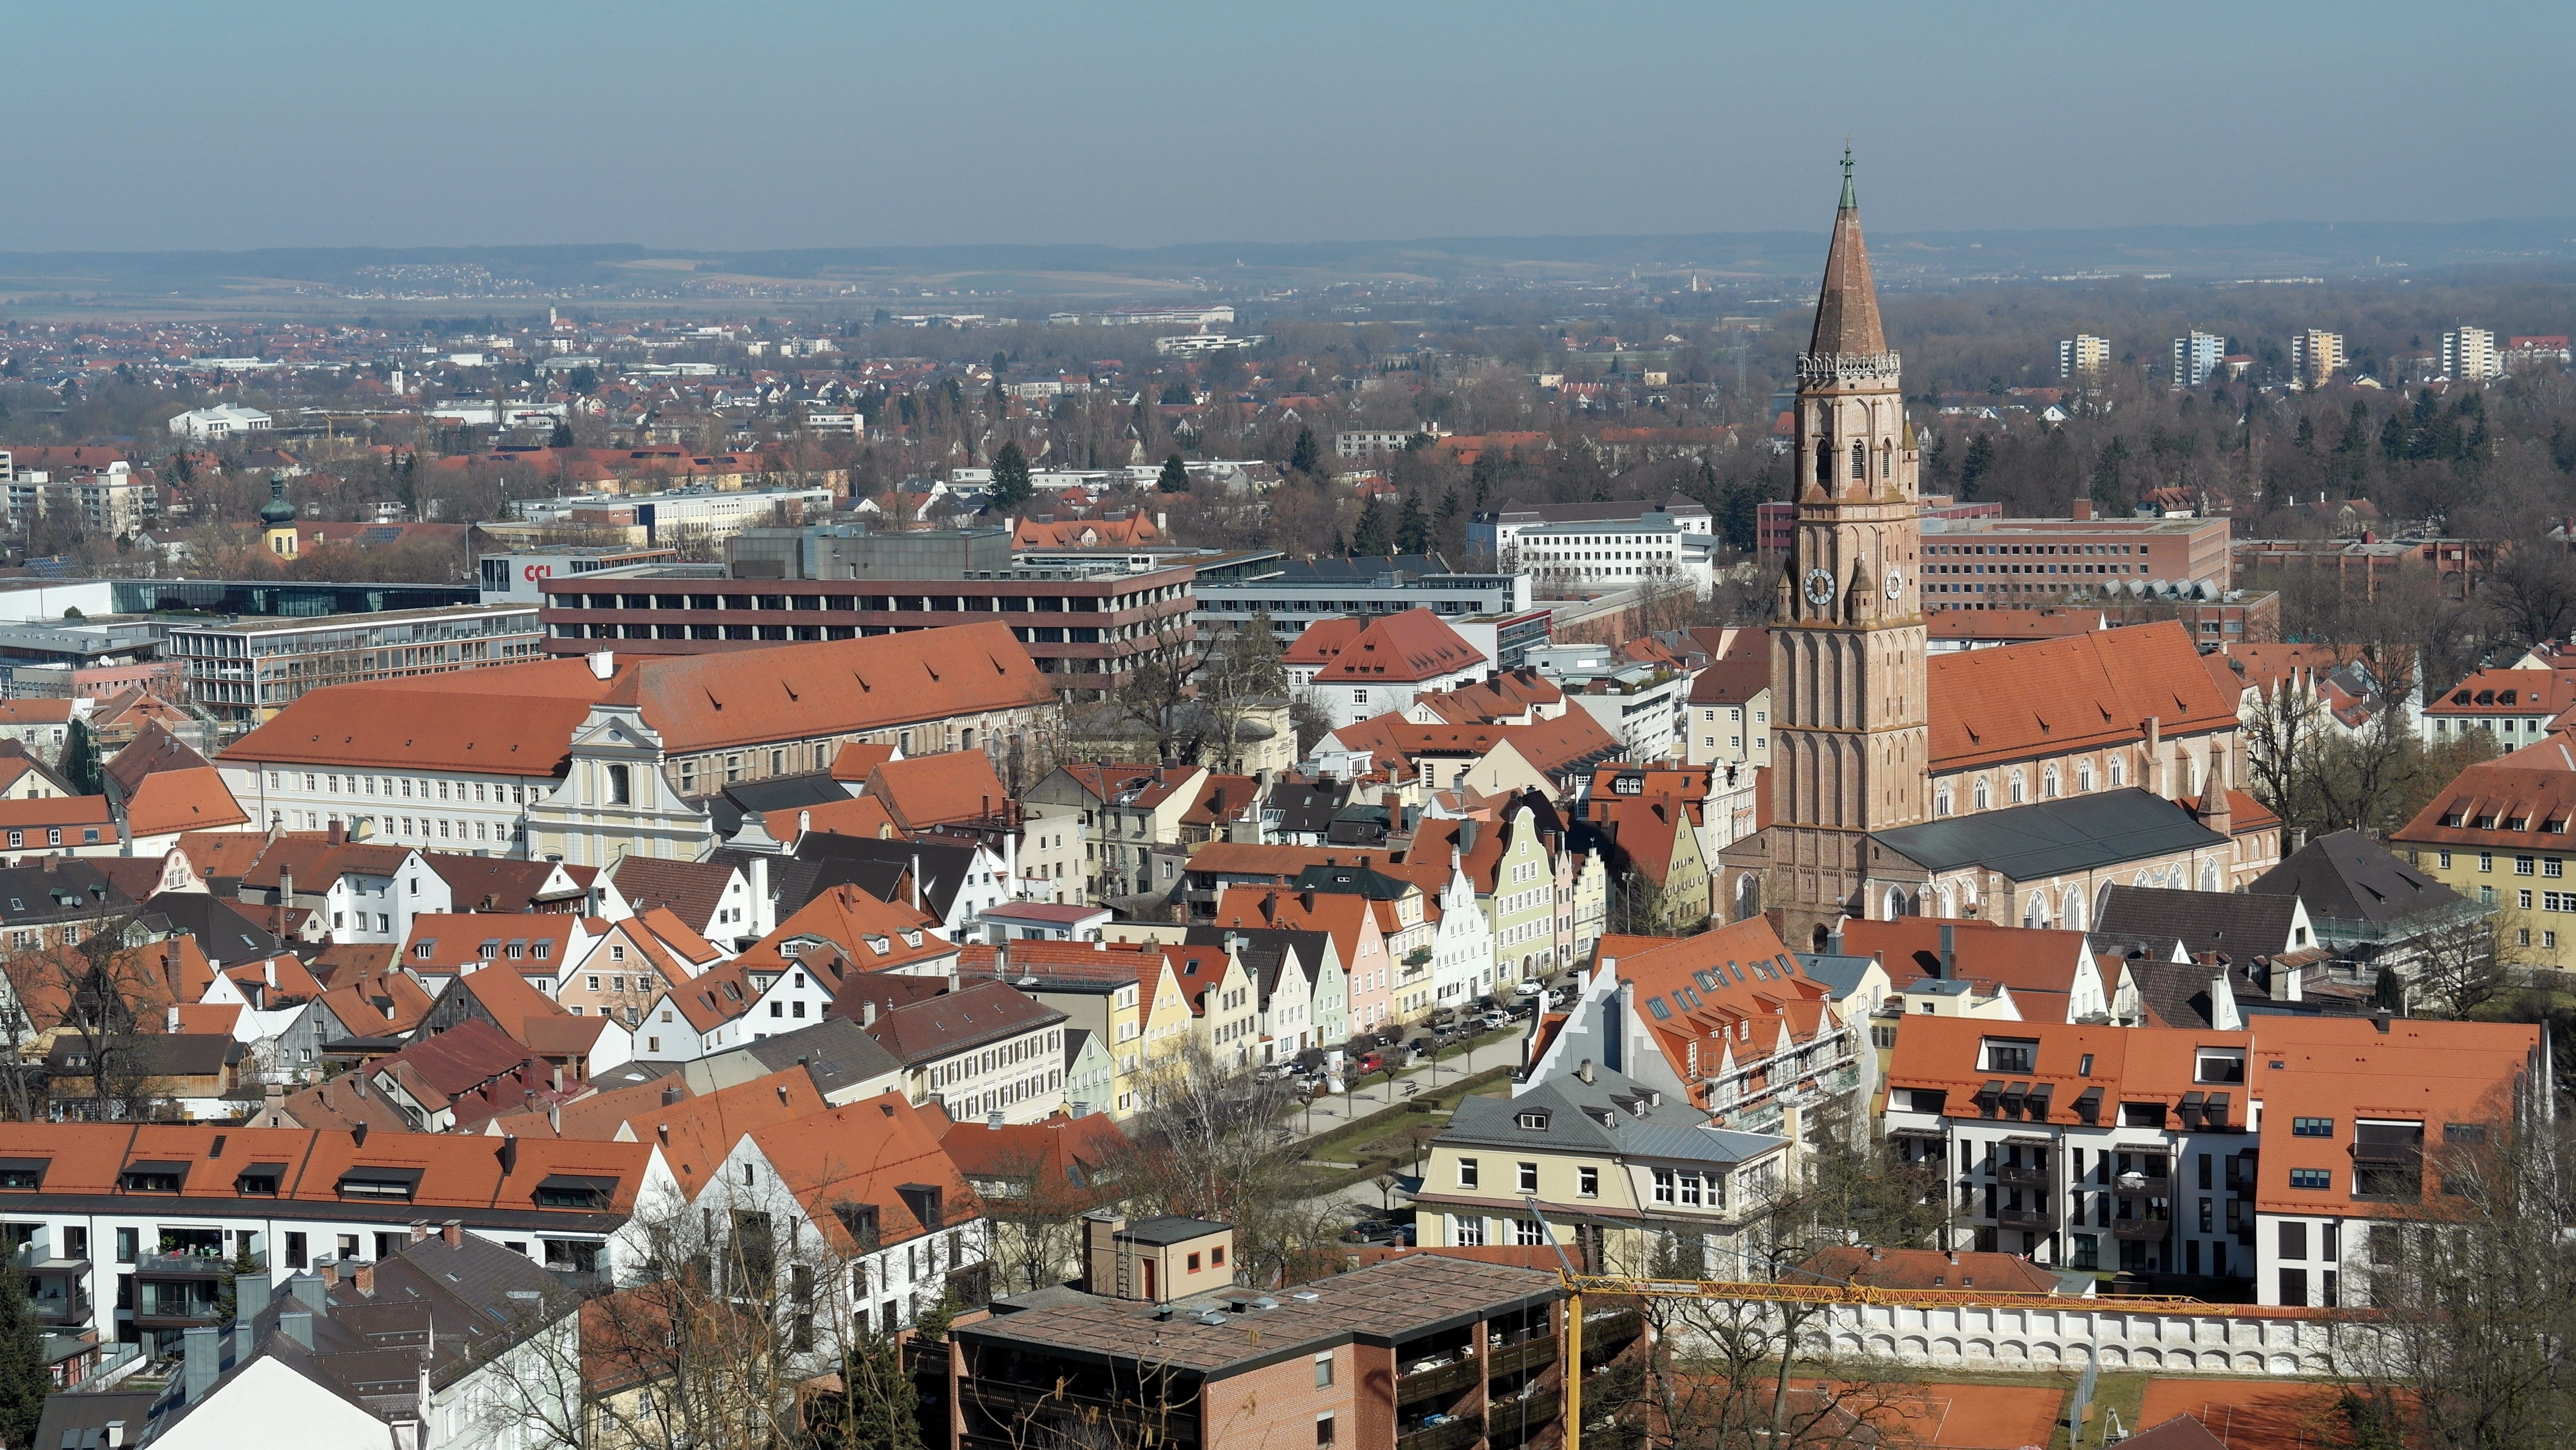
architecture, skyline, town, building, city, skyscraper, cityscape, panorama, downtown, plaza, castle, landmark, church, cathedral, places of interest, catholic, germany, town square, bavaria, historically, middle ages, sublime, metropolis, neighbourhood, enormous, old castle, house of worship, aerial photography, trausnitz castle, landshut, urban area, late gothic, st martin's church, human settlement, metropolitan area, eastern bavaria, southern bavaria, high gothic